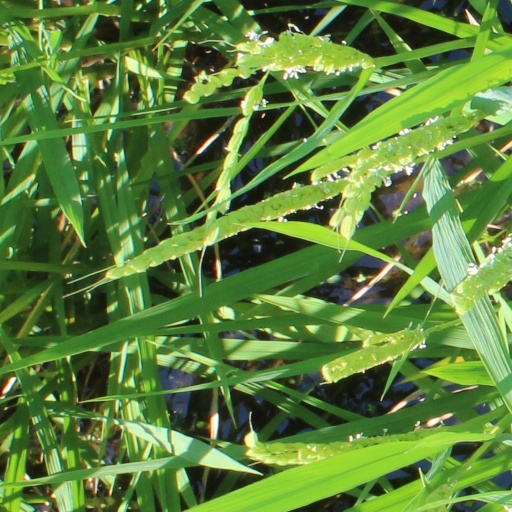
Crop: rice